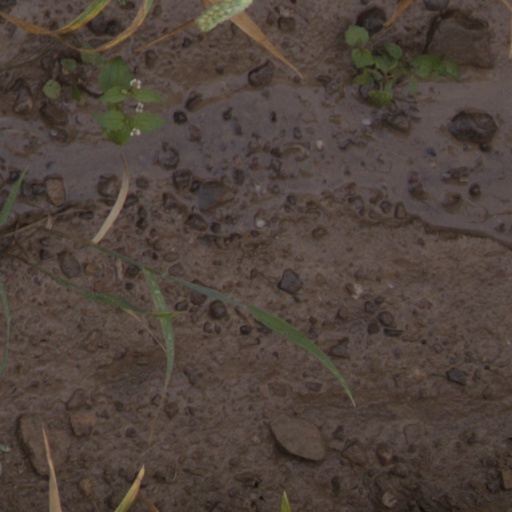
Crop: wheat